1993–94 UEFA Champions League

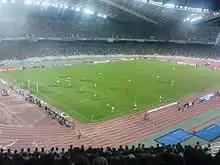
The Olympic Stadium in Athens hosted the final.

The 1993–94 UEFA Champions League, originally known as the 1993–94 European Cup, was the 39th season of the UEFA Champions League, UEFA's premier club football tournament, and the second season with the UEFA Champions League logo (it was adopted in the group stage and semi-finals, the rest of the tournament continued to be called "European Champion Clubs' Cup" or "European Cup"). The competition was won by Italian club Milan, their fifth title, beating Spanish club Barcelona 4–0 in the final. Marseille were the defending champions, but were not allowed to enter the competition due their involvement in a match-fixing scandal in Division 1 the season prior. This saw them stripped of their league title and demoted to Division 2 at the end of 1993–94. This was the first and only time which the defending champions did not participate in the following season of the competition. Third-placed Monaco took the vacated French berth (second-placed Paris Saint-Germain, who refused the defaulted French title, competed in the Cup Winners' Cup instead as Coupe de France winners).